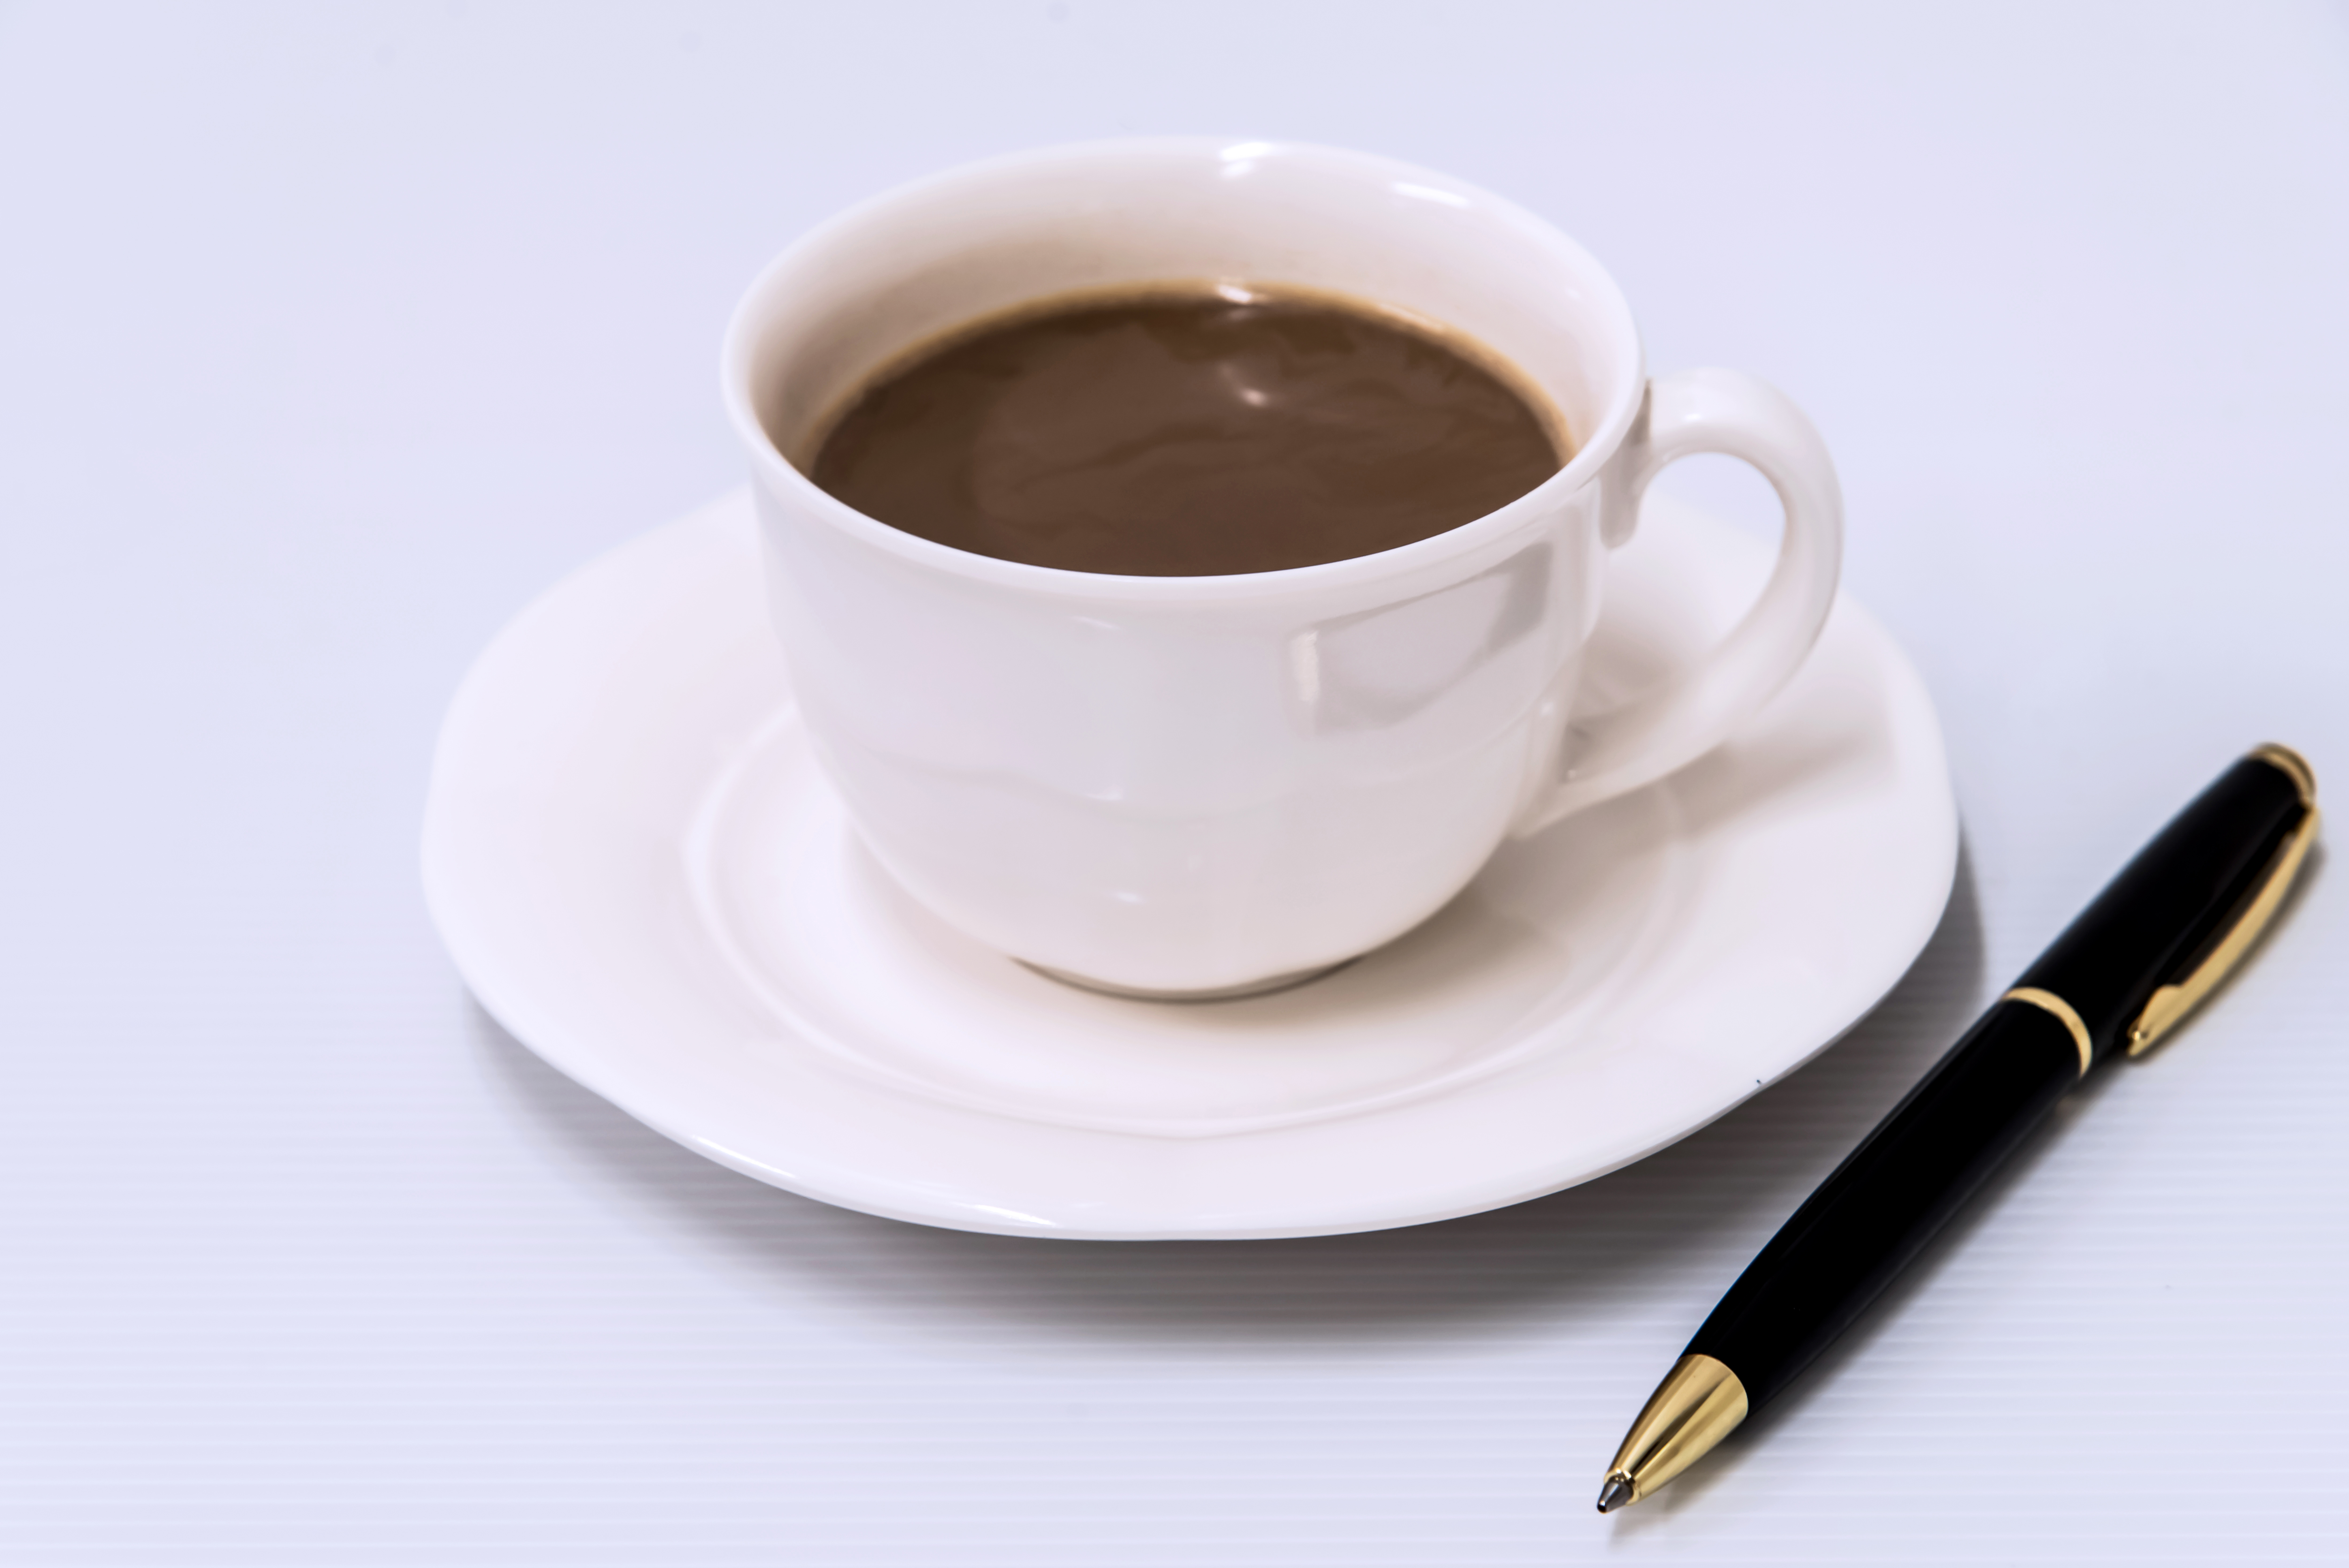
black, coffee, note, pen, cup, coffee cup, caffeine, espresso, dandelion coffee, drinkware, Java coffee, tableware, caff americano, Kopi tubruk, saucer, drink, serveware, Coffee substitute, food, cuban espresso, tea, coffee milk, ristretto, instant coffee, turkish coffee, lungo, jamaican blue mountain coffee, teacup, cuisine, black drink